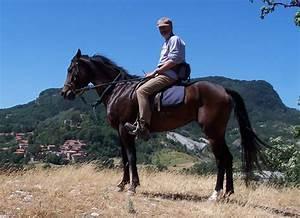
horse